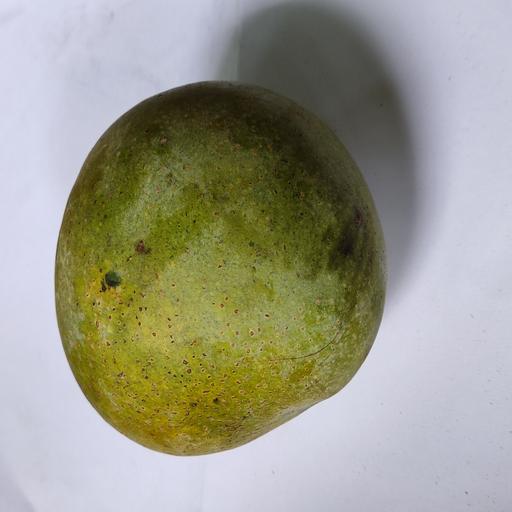
Crop type: Mango_Himsagar